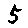
Label: 5